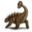
Label: dinosaur